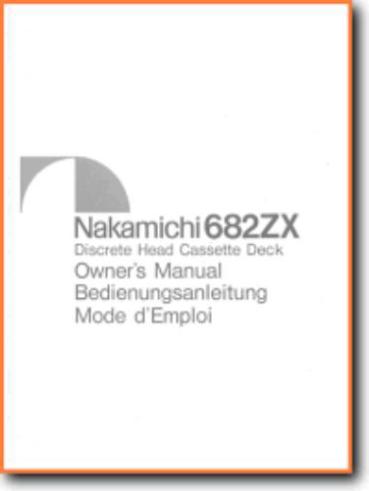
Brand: nakamichi-2
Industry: Necessities